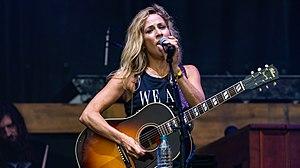
La chronologie du rock, présente les principaux événements de ce genre musical et des différents courants qui en sont issus.